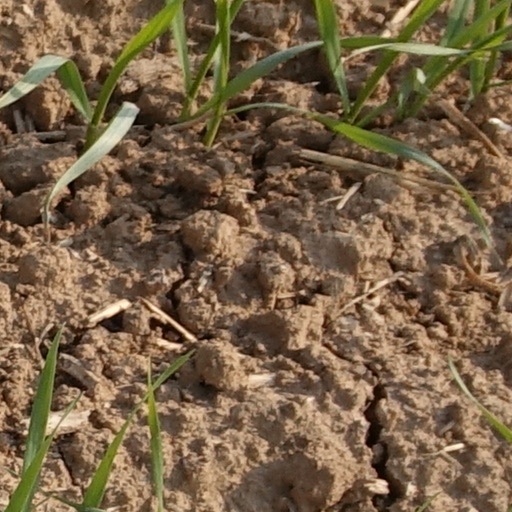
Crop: wheat